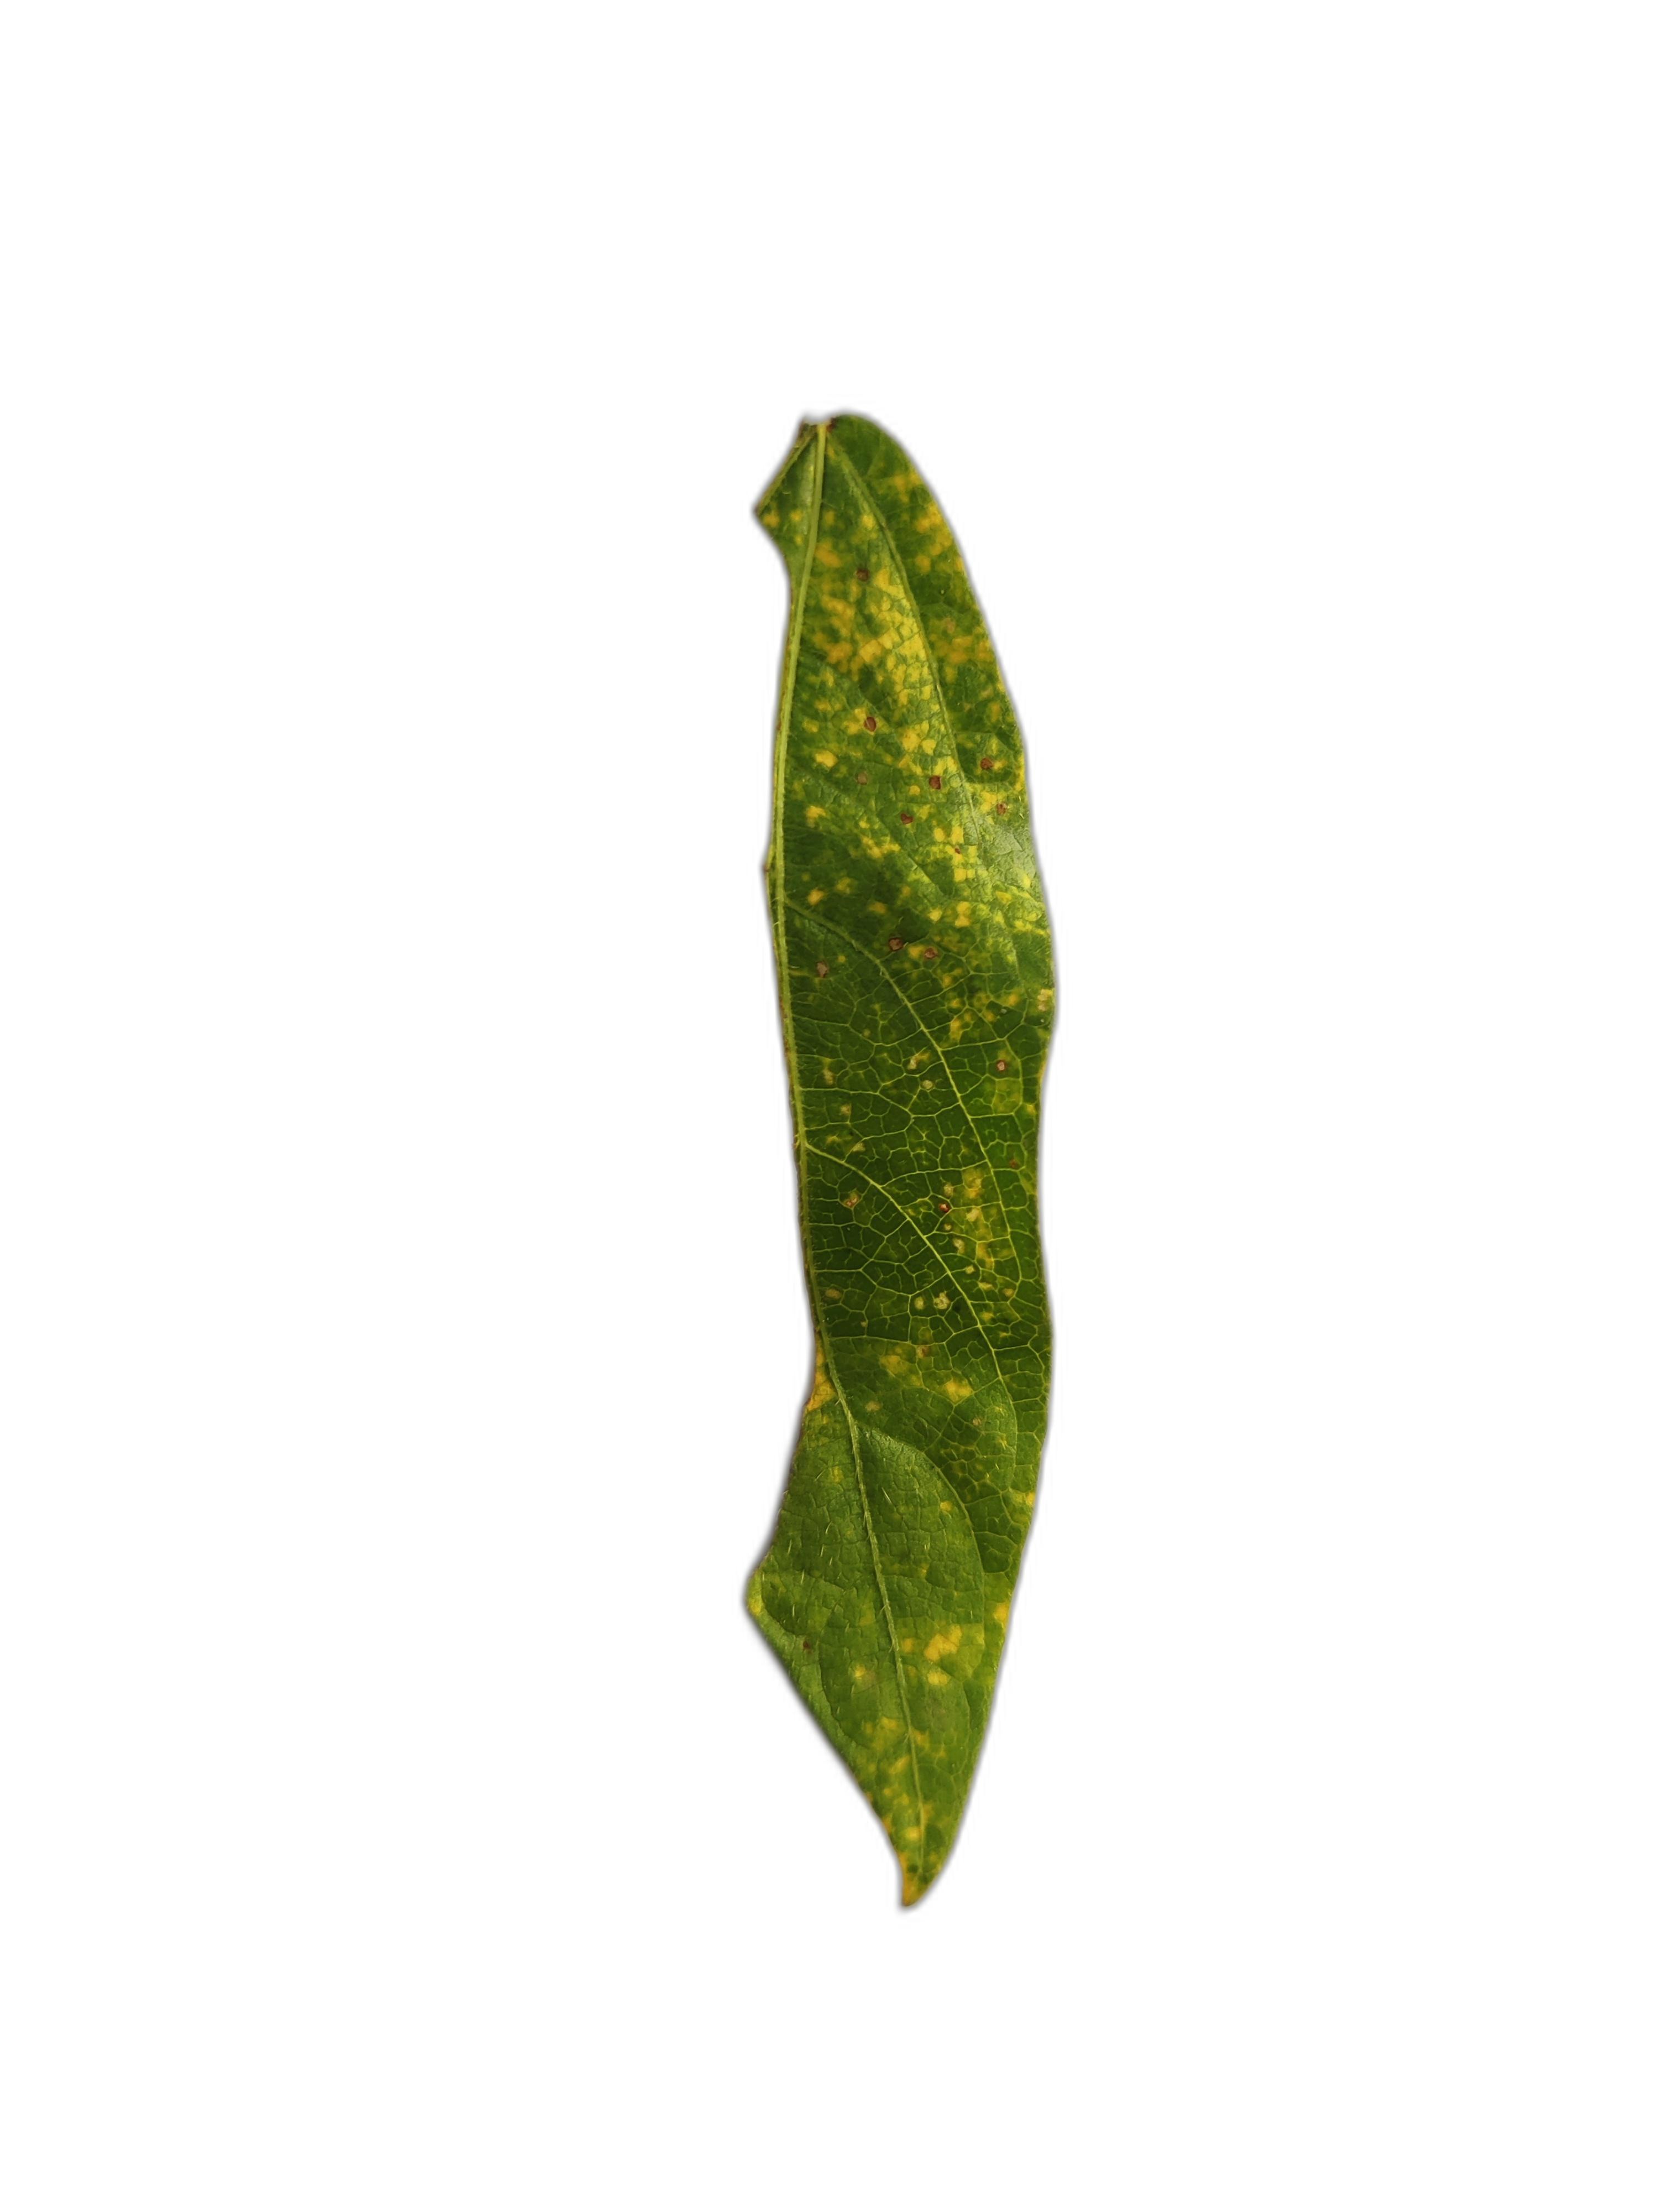
Label: Yellow Mosaic